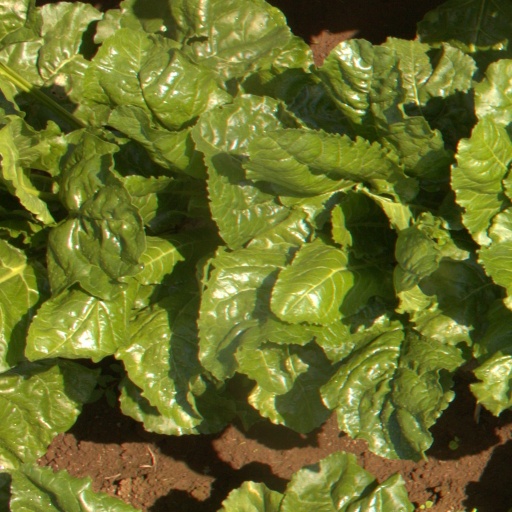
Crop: sugar beet